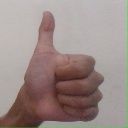
अक्षर: थ